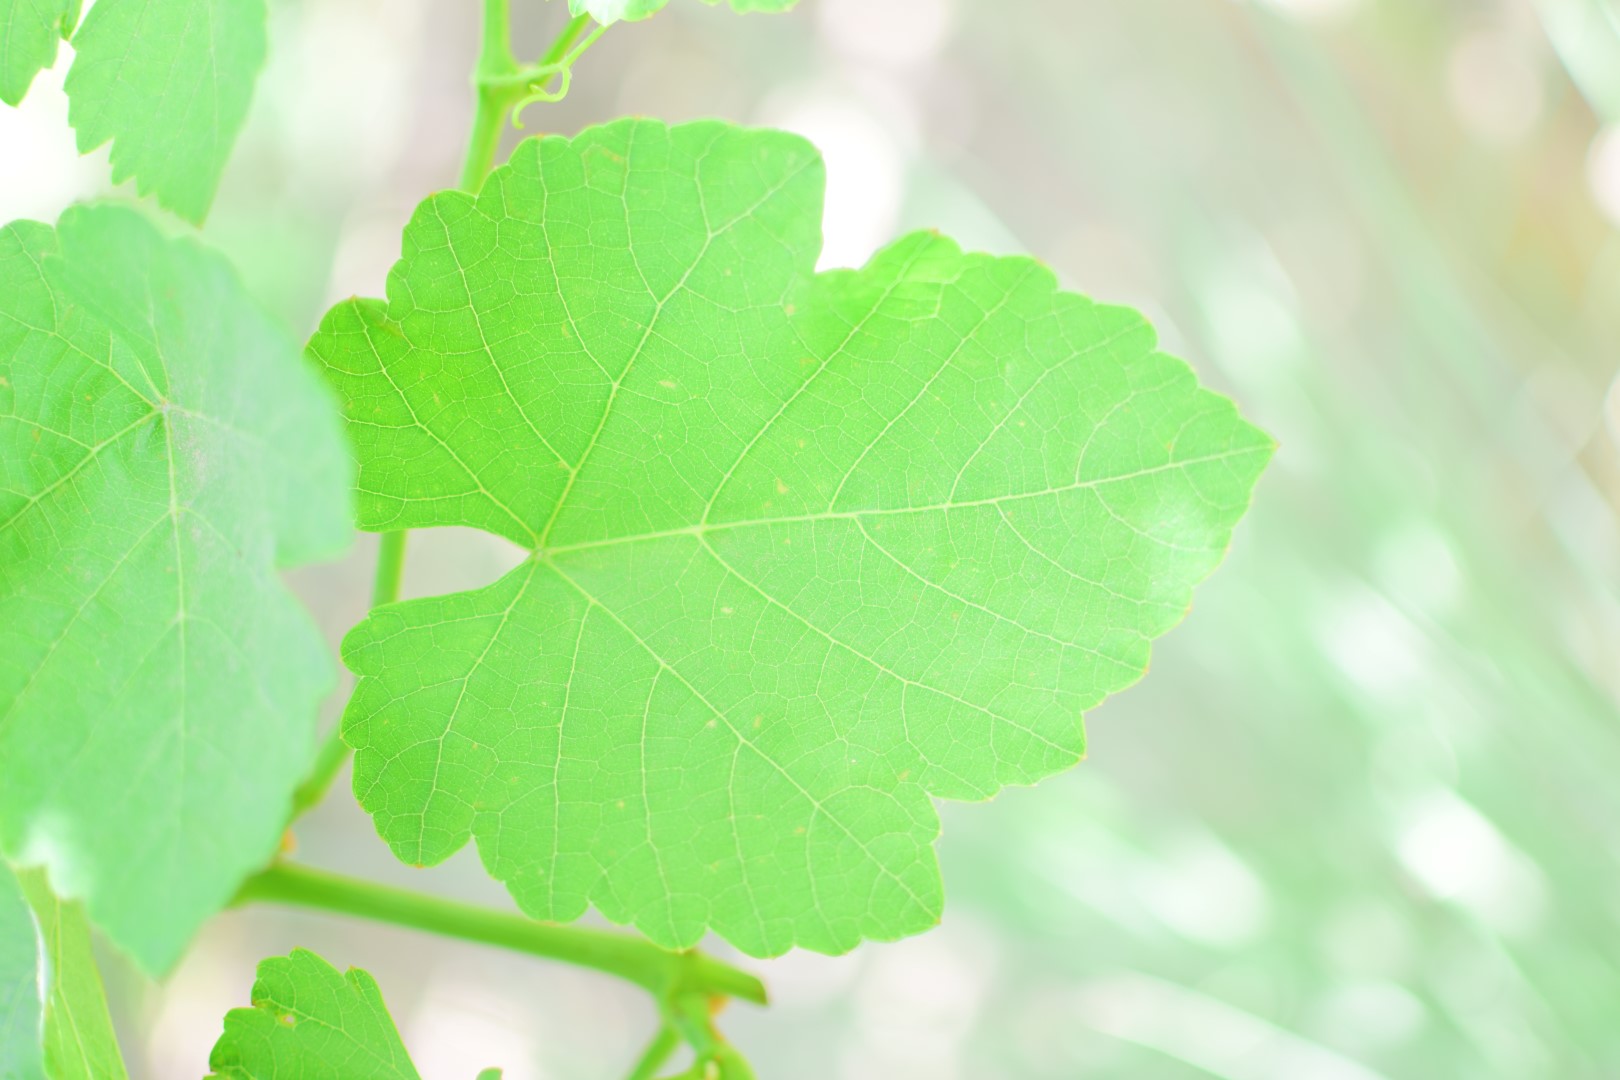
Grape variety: Shdah